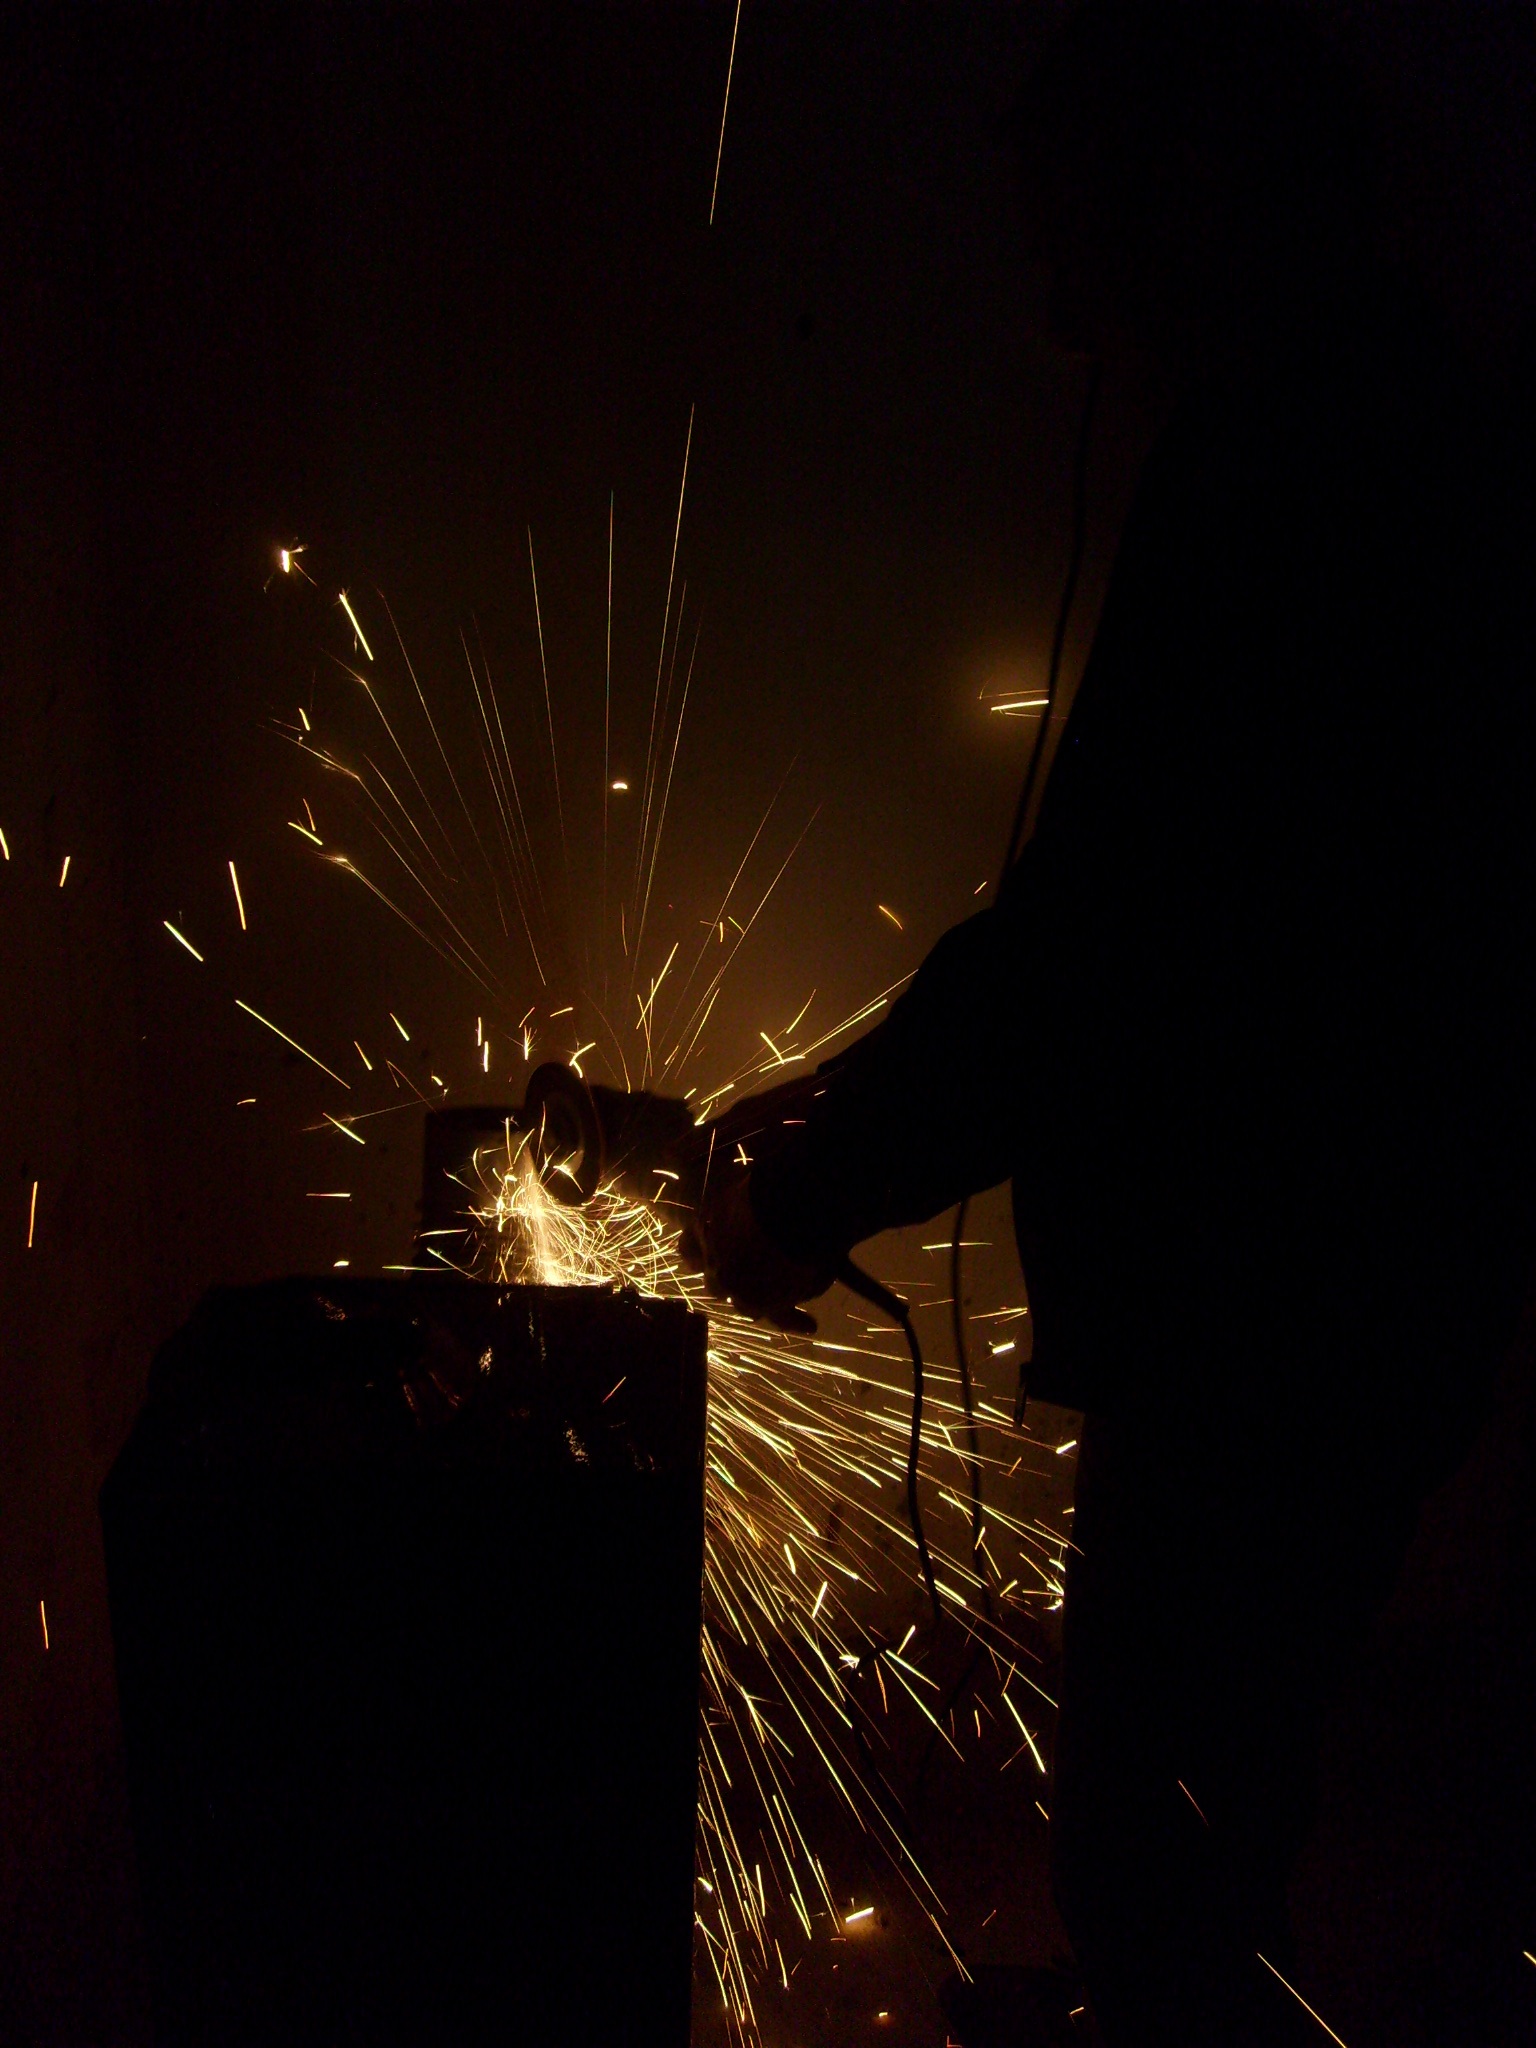
work, light, technology, night, building, sparkler, construction, darkness, craft, lighting, energy, fireworks, build, event, demolition, craftsmen, construction work, new year's eve, shower of sparks, stahlbau, flexing